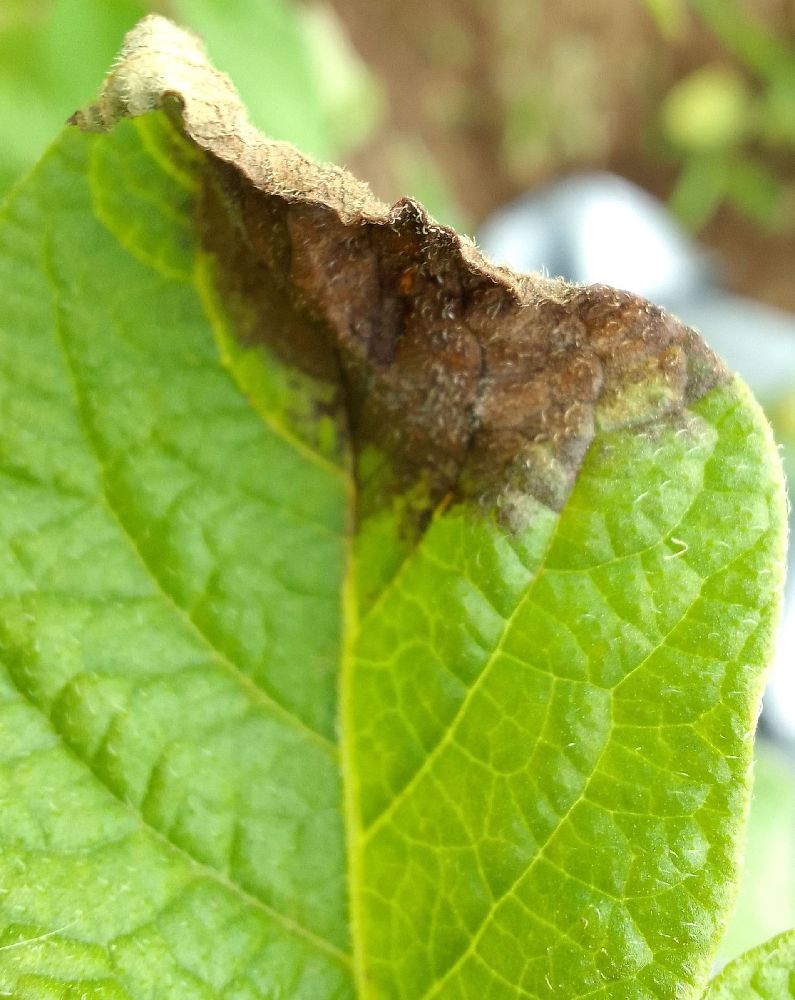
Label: Late blight